Patrick McGrath (novelist)

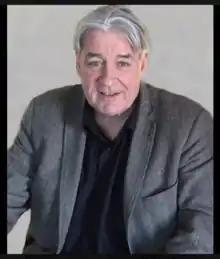
McGrath in 2015

Patrick McGrath (born 7 February 1950) is a British novelist, whose work has been categorised as gothic fiction.